Hancock County Courthouse (Iowa)

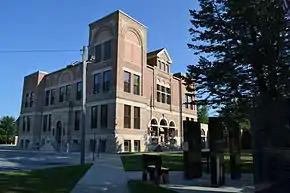
Hancock County Courthouse looking southeast

The Hancock County Courthouse is located in Garner, Iowa, United States. It was listed on the National Register of Historic Places in 1981 as a part of the County Courthouses in Iowa Thematic Resource. The courthouse is the second structure to house court functions and county administration.